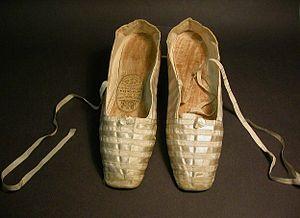
Le costume de ballet est le costume utilisé par les danseurs classiques.
Victoria du Royaume-Uni épouse Albert de Saxe-Cobourg-Gotha le 10 février 1840. À cette occasion, elle porte une robe de mariée conçue par William Dyce, directeur de la Government School of Design, et réalisée par Mary Bettans.